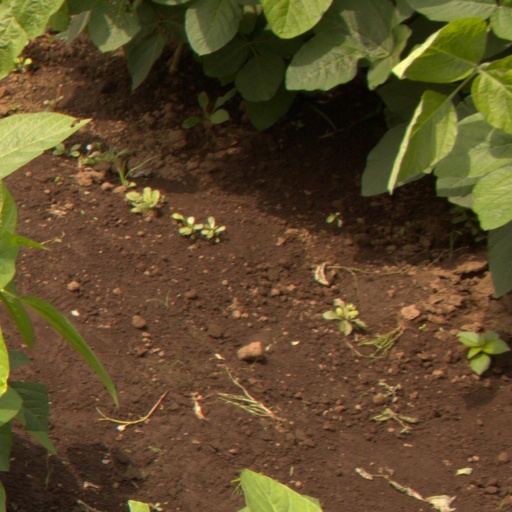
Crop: soybean